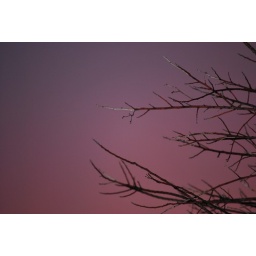
against a pink [ish] sky